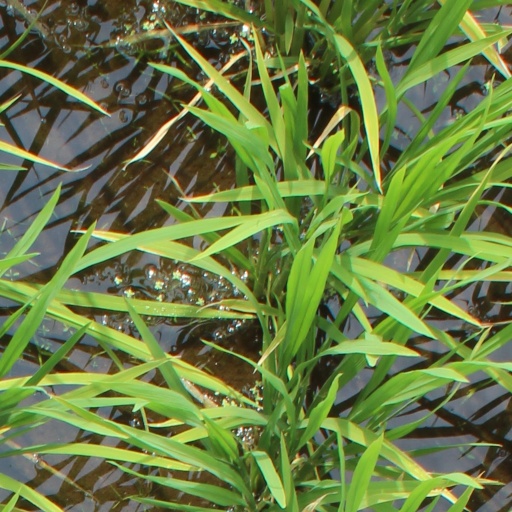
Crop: rice